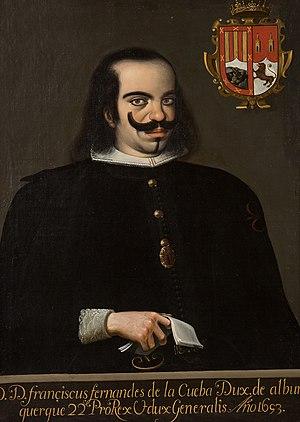
Francisco Fernández de la Cueva Enríquez de Cabrera était le vice-roi de la Nouvelle-Espagne du 15 août 1653 au 15 septembre 1660.